John McVicar

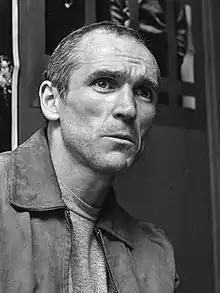
John McVicar at a press conference for the movie after the book "McVicar by Himself" (11 March 1981)

John McVicar (21 March 1940 – 6 September 2022) was a British journalist and convicted one-time armed robber who escaped from prison.